Matanzas

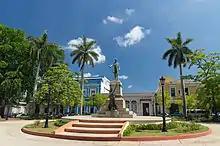
Libertad Square in Matanzas city

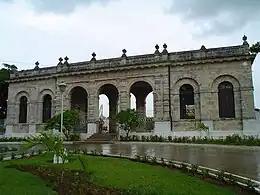
Necropolis de San Carlos Borromeo

Matanzas was founded on October 12, 1693, as "San Carlos y San Severino de Matanzas". This followed a royal decree (""real cédula"") issued on September 25, 1690, which decreed that the bay and port of Matanzas be settled by 30 families from the Canary Islands.